Robert Stout Law Library

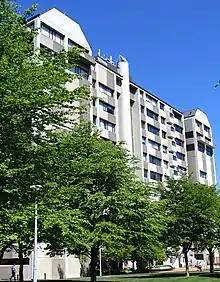
Richardson Building in 2008

The Robert Stout Law Library is the law library of the University of Otago in the city of Dunedin in New Zealand. It is named in honour of Sir Robert Stout, the first lecturer in law at Otago (1873-1876). Following his time at Otago, Stout went on to serve as Attorney-General, Premier, and Chief Justice of New Zealand.